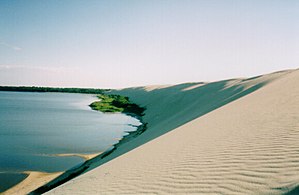
Nida (by)
Nida er en lille by på Den kuriske landtange i Litauen, 48 km syd for Klaipėda, og 4 km fra grænsen til den russiske eksklave Kaliningrad oblast. Umiddelbart nordøst for byen ligger Nida Airport. Nida er den vestligste by i Litauen og de Baltiske Stater.